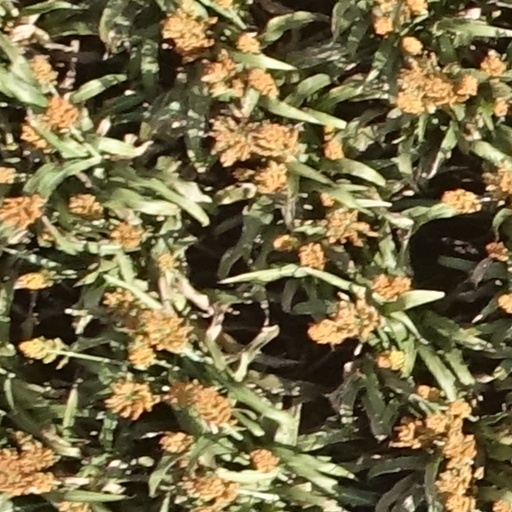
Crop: sorghum